Moorgate station

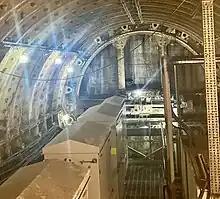
The Greathead shield at the south end of platform 10

South of the Northern City platform 10 is a Greathead tunnelling shield. The shield was used to dig part of a very short planned extension south to , quickly abandoned.